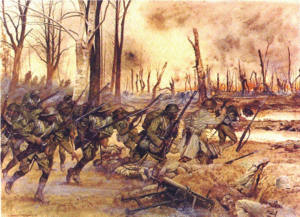
L'offensive Meuse-Argonne fut la dernière attaque de la Première Guerre mondiale. Ce fut également la plus grande opération et victoire de l'American Expeditionary Force dans cette guerre.
La 157ᵉ Red Hand Division, unité française dirigée par le général français Mariano Goybet, est connue sous cette appellation car elle a combattu, pendant la Première Guerre mondiale dans l'Offensive Meuse-Argonne, avec en son sein deux régiments Afro-Américains, la Red Hand étant le signe emblématique du fanion de Division.